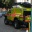
Label: ambulance